Kutama College

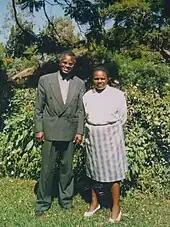
James A. Chinamasa, Kutama College Headmaster in the 1990s, with his wife.

The school's first headmaster was Father Jerome O'Hea, an Irish-born priest after whom the local mission hospital is named. Its most famous headmaster was James Anthony (affectionately known as "Jachi") Chinamasa, a Kutama College Old Boy (KOBA) and elder brother of Zimbabwean Justice Minister Patrick Chinamasa. The current headmaster is Mr Francis Mukoyi who took over from Br Jacob Mutingwende.